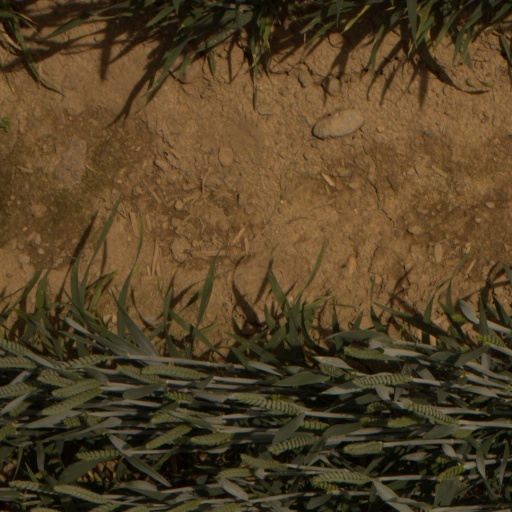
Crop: wheat